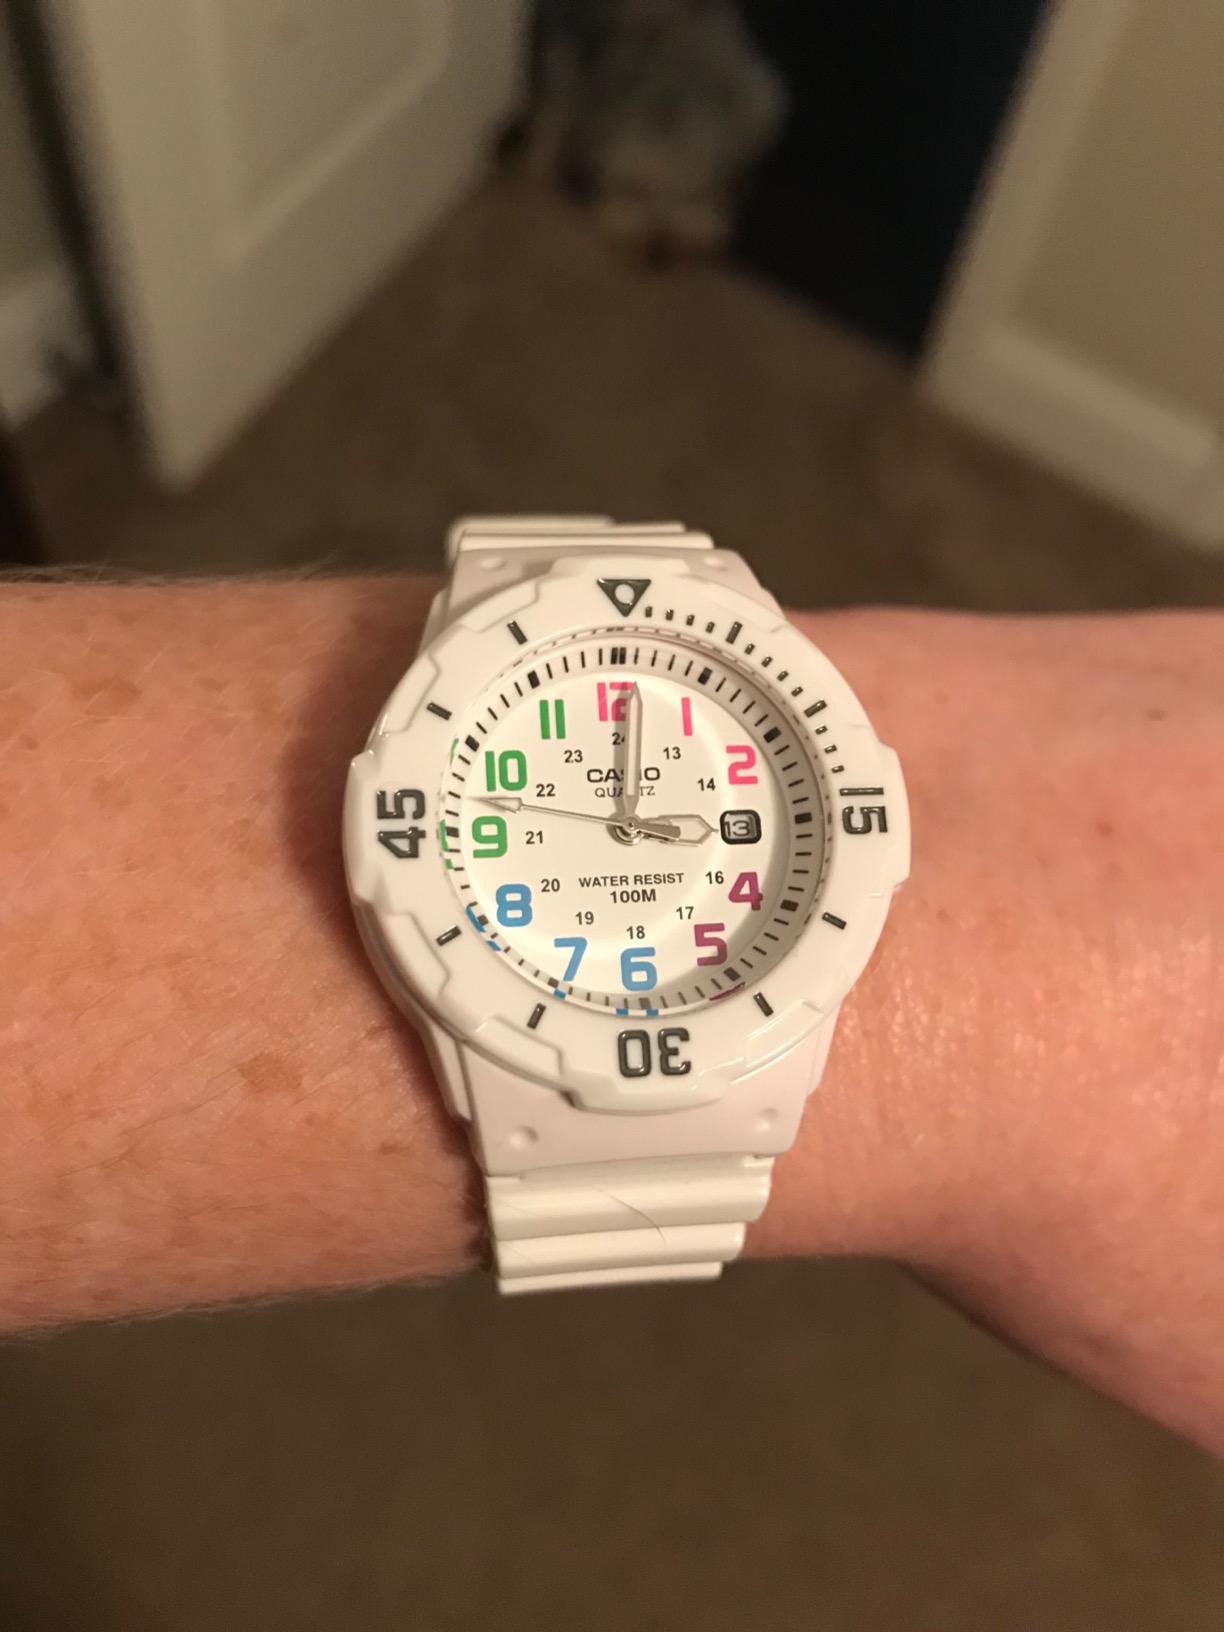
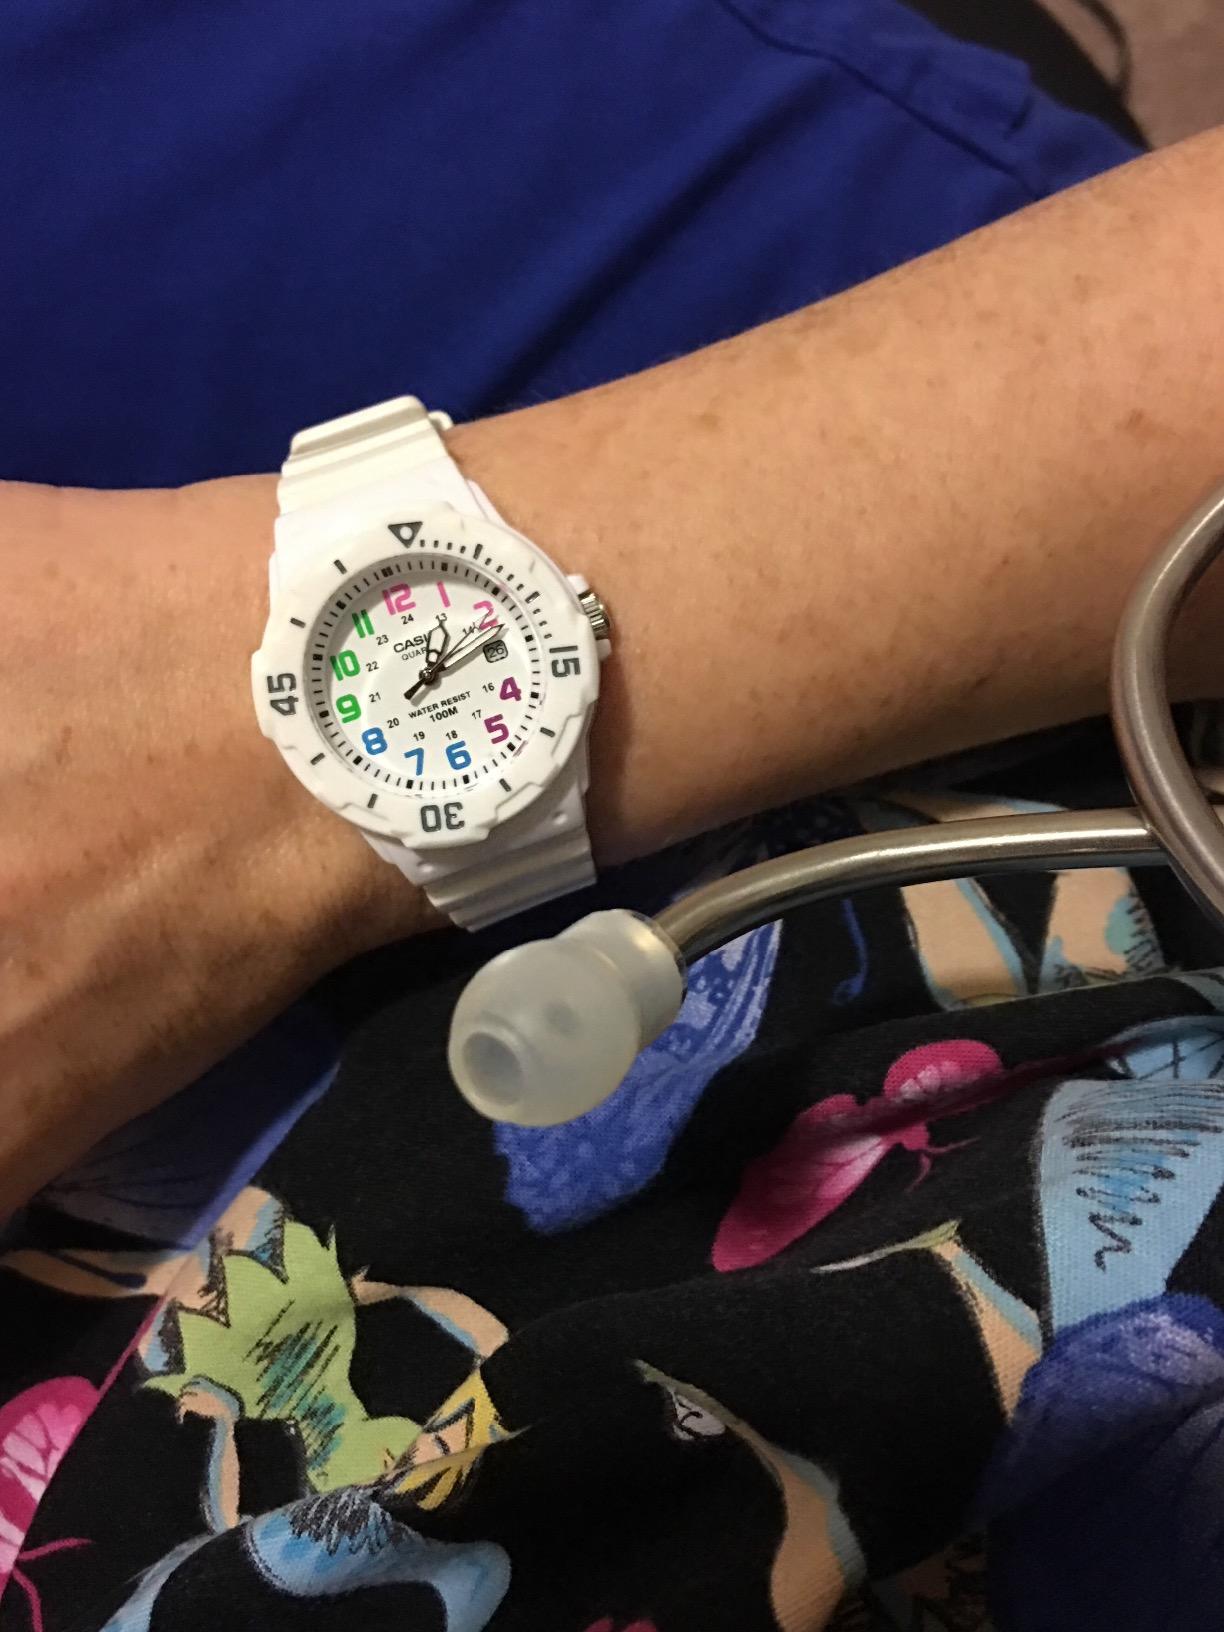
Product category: accessories_watch
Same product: yes